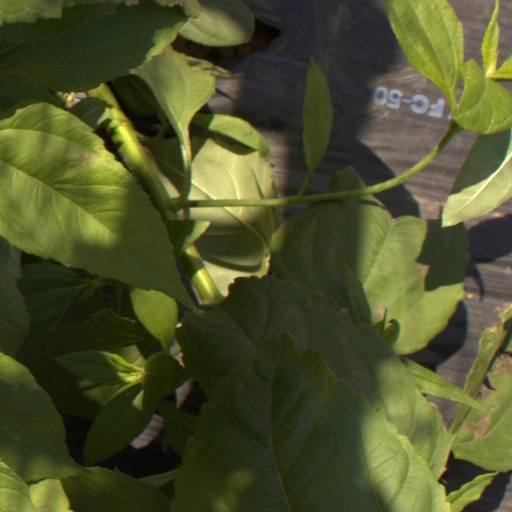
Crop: Jerusalem artichoke